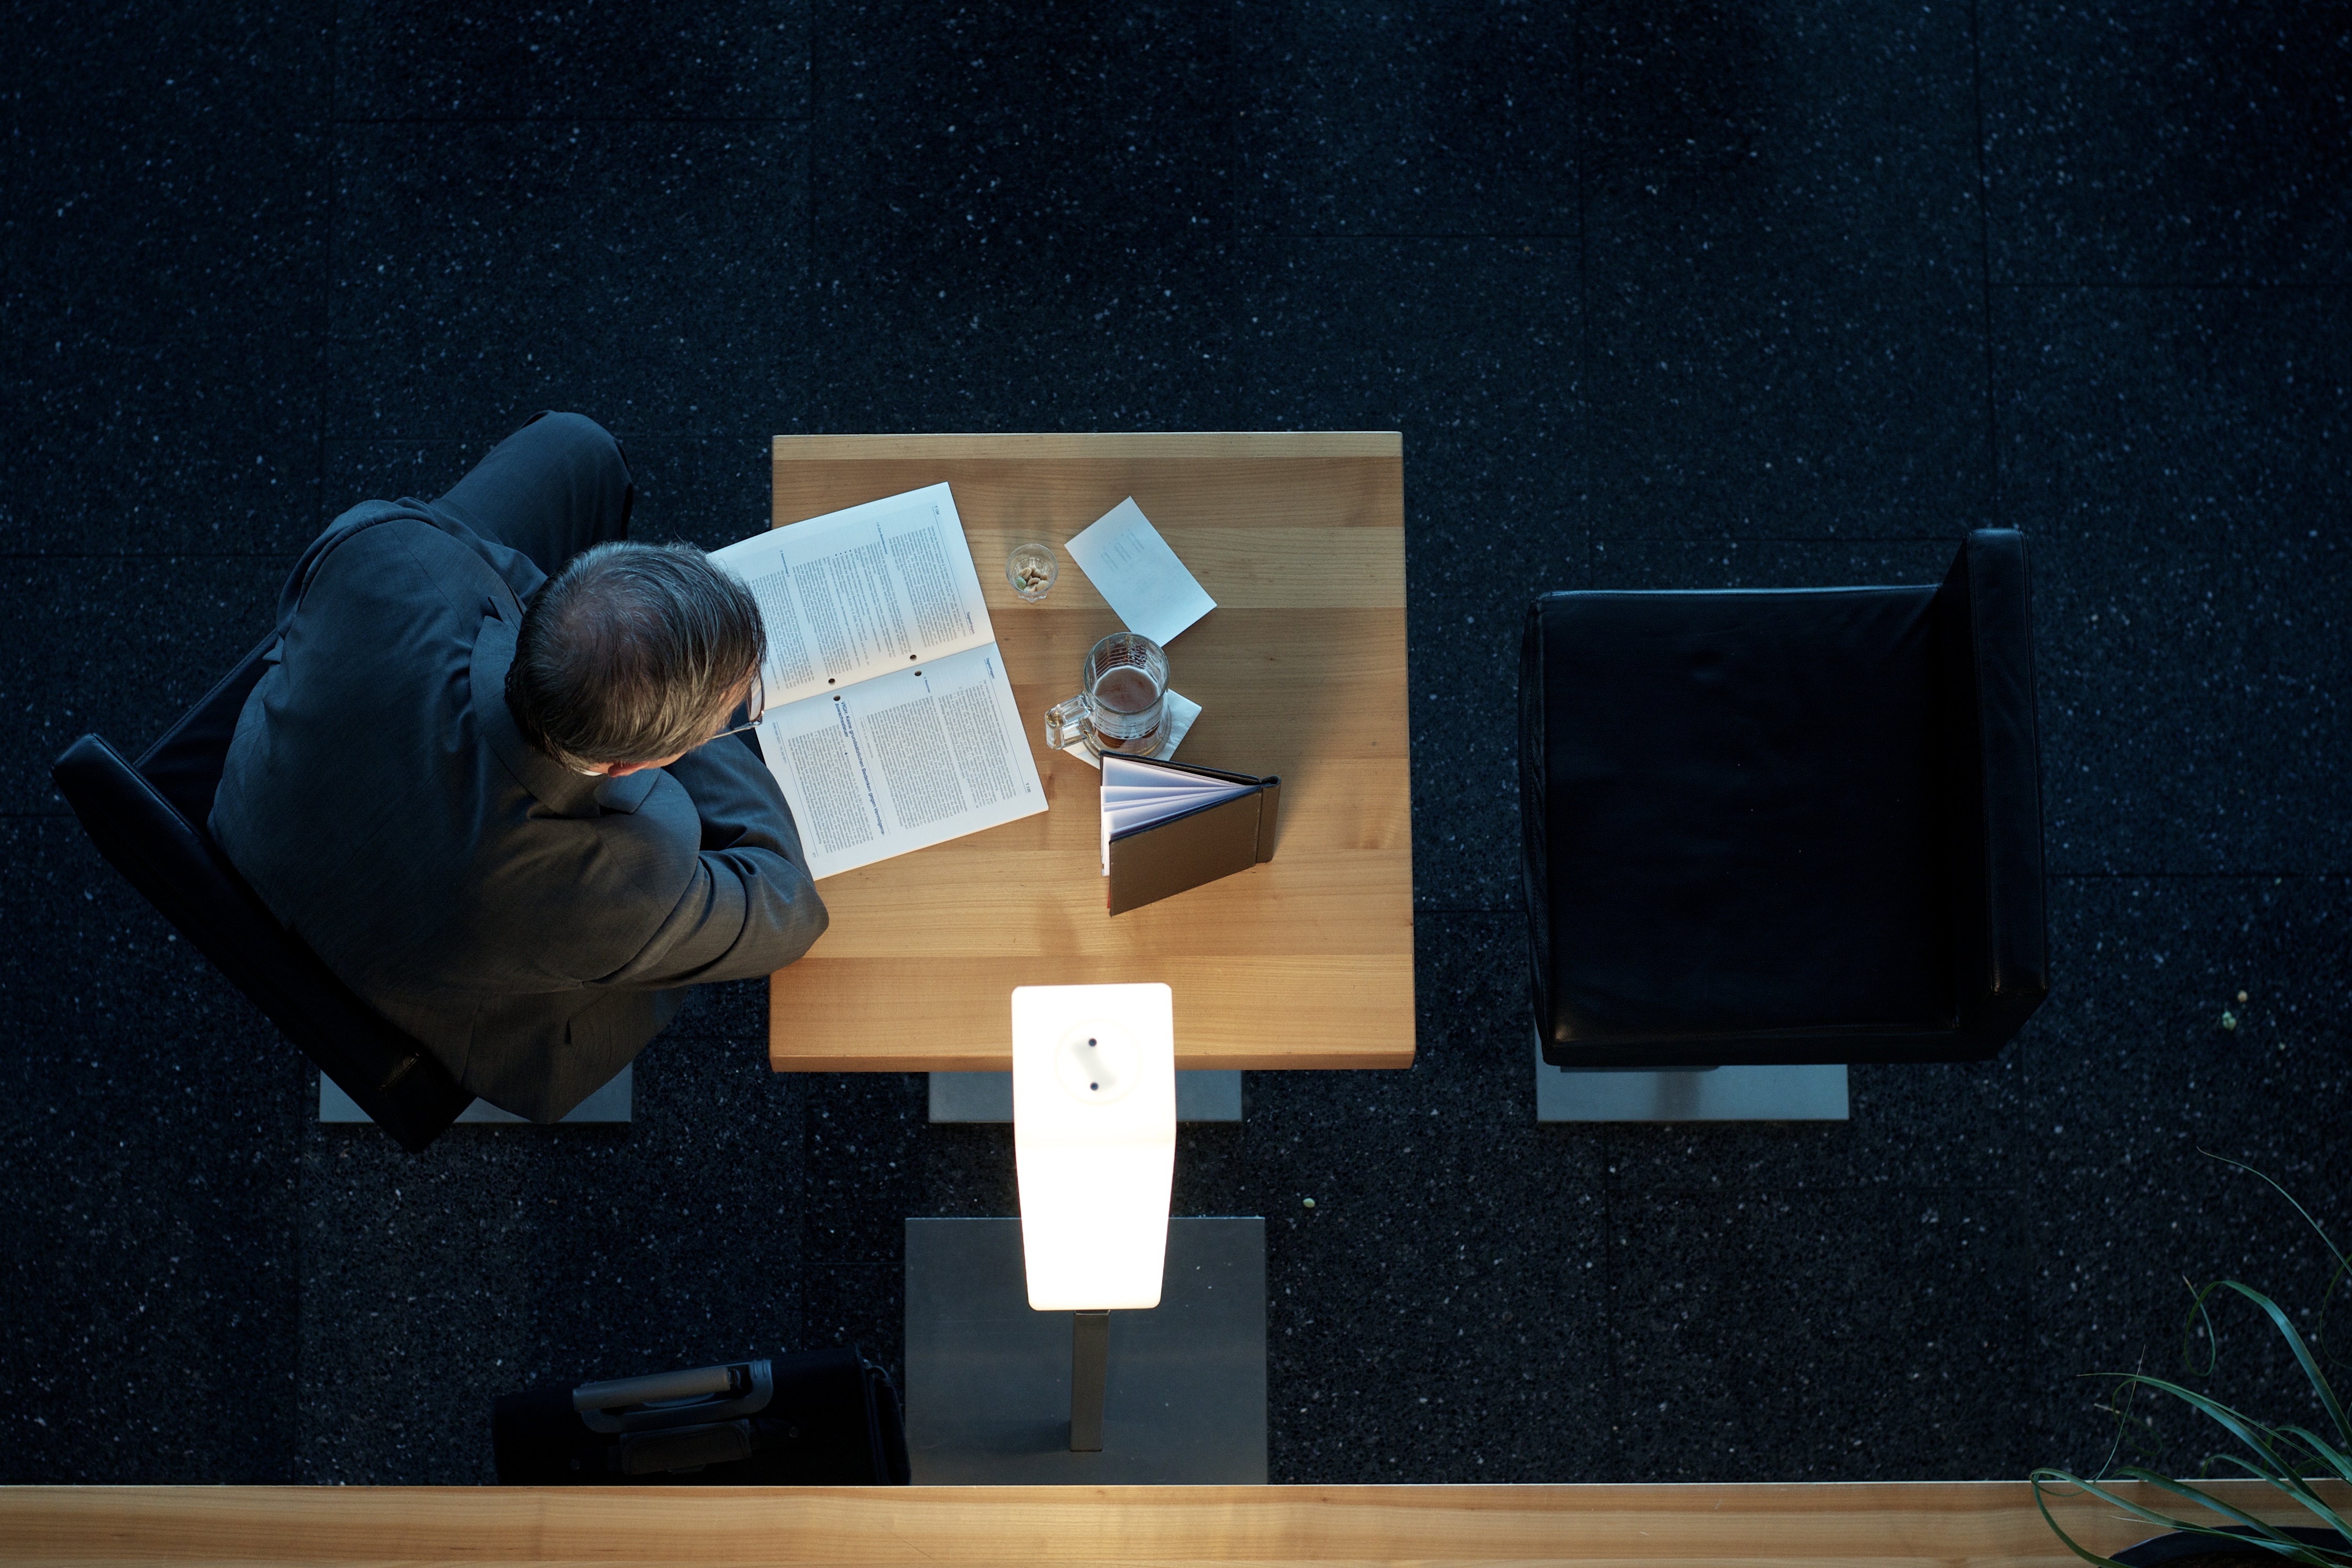
light, white, street, photography, ebook, space, training, blue, black, streetphotography, flickr, art, thomas, video, design, olympus, omd, image, fuji, shape, leica, monochrom, leuthard, screenshot, hcb, thomasleuthard, streettogs